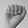
ASL letter: A